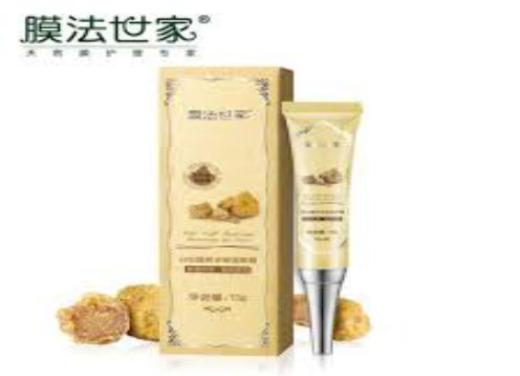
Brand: maskfamily
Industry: Necessities